Song of Spring (2022 film)

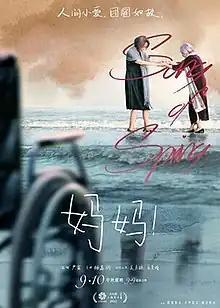

Song of Spring is a 2022 Chinese drama film written and directed by Yang Lina and starring Wu Yanshu and Xi Meijuan. The film tells the family story of an 85-year-old mother caring for a 65-year-old daughter with Alzheimer's disease. "Song of Spring" premiered in China on 10 September 2022.